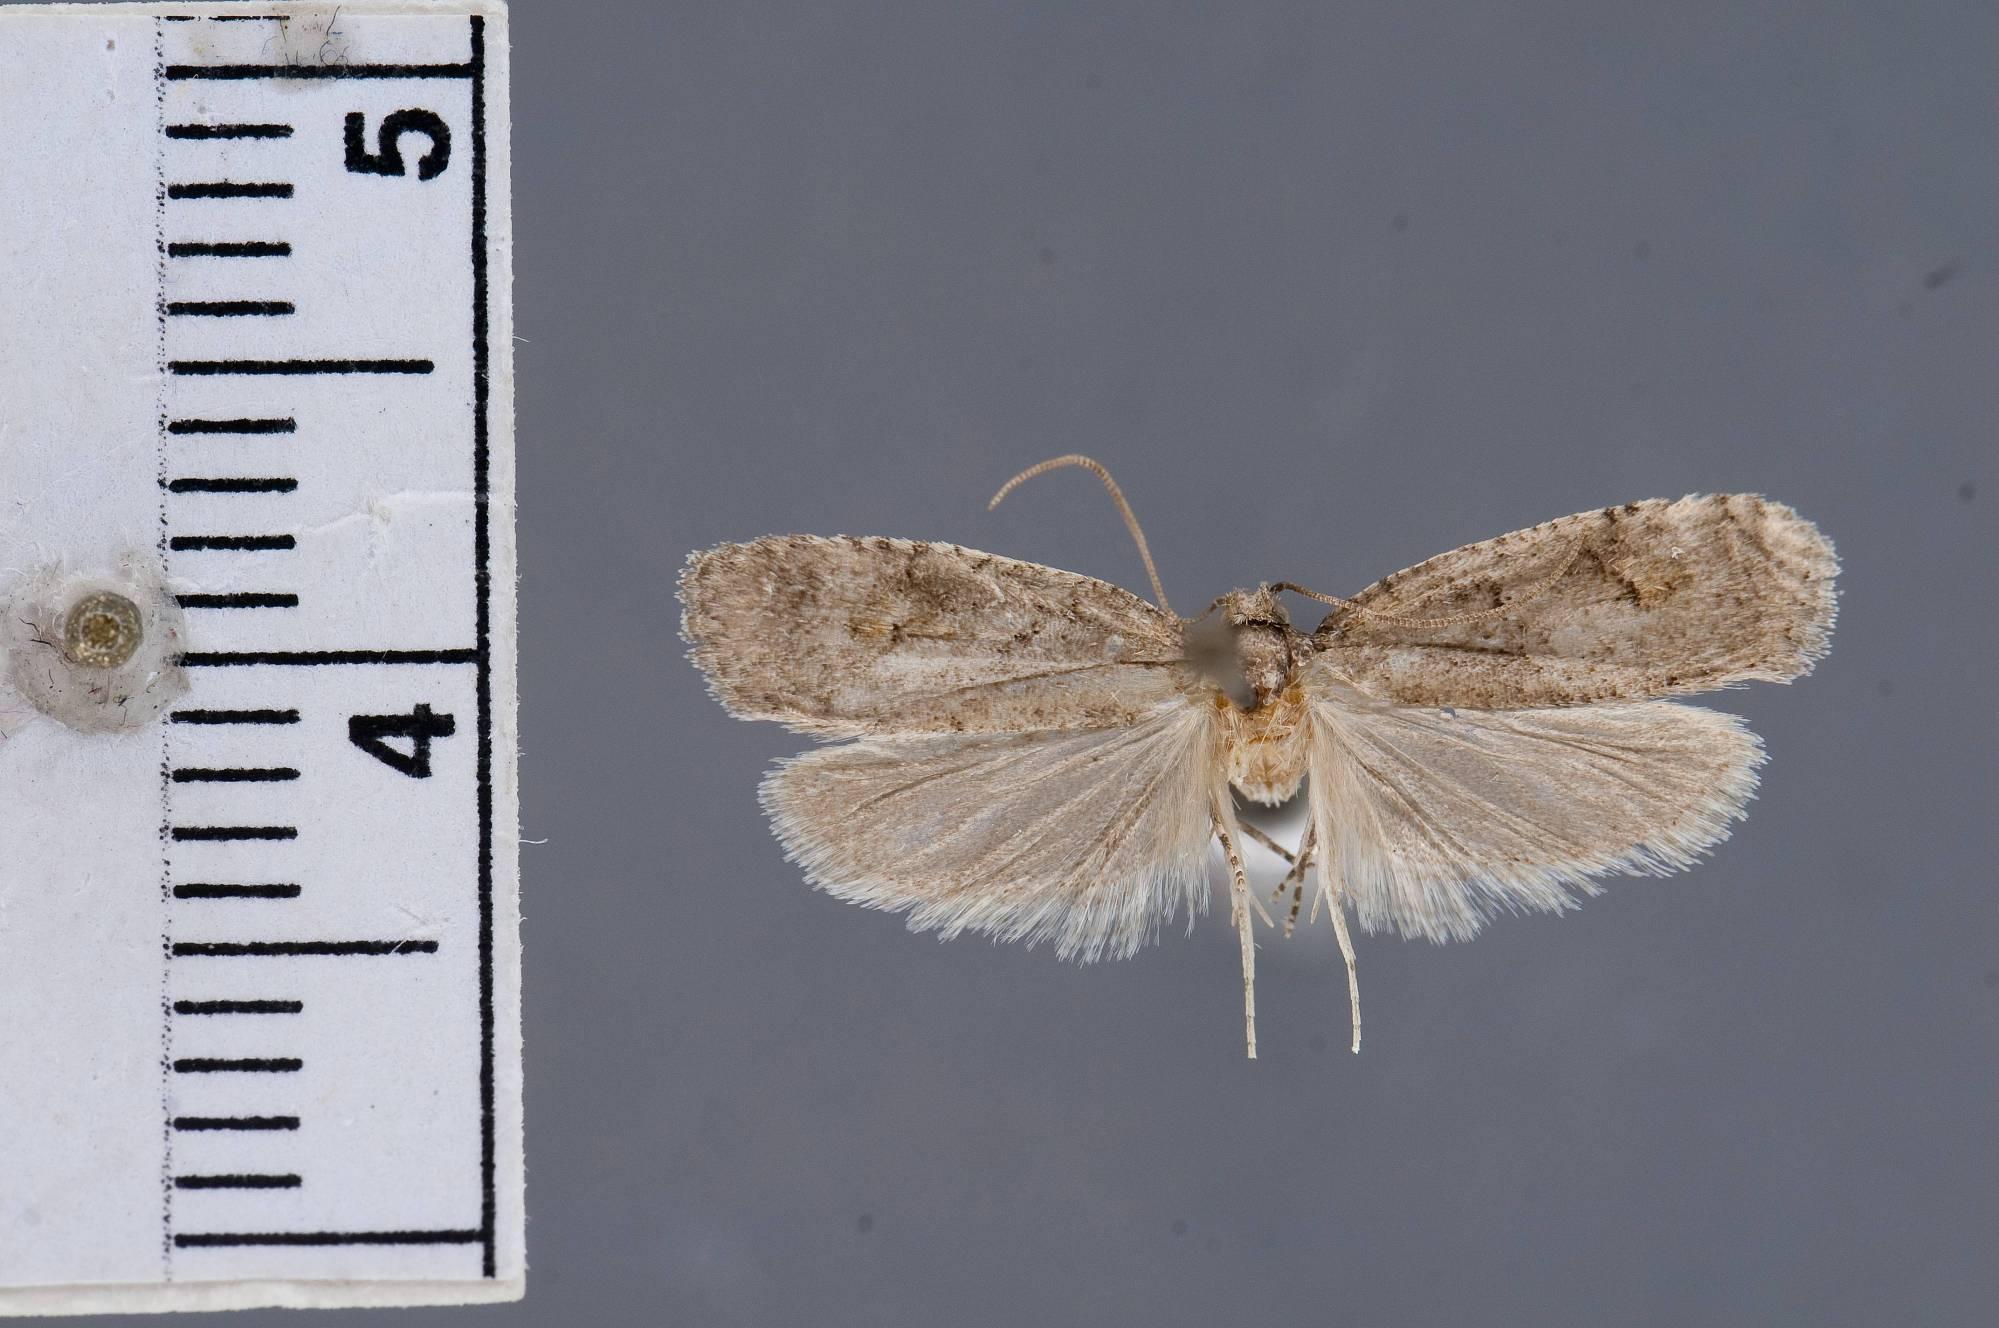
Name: Doina glebula
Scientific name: Doina glebula Clarke, 1978
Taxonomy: Animalia, Arthropoda, Insecta, Lepidoptera, Glossata, Oecophoridae, Oecophorinae
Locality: Rio Colorado, Santiago, Chile
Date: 10 Apr 1953